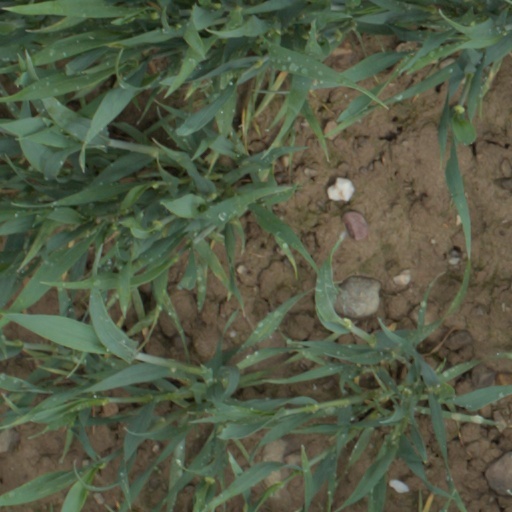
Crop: wheat